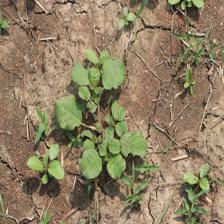
Label: BroadLeafWeed